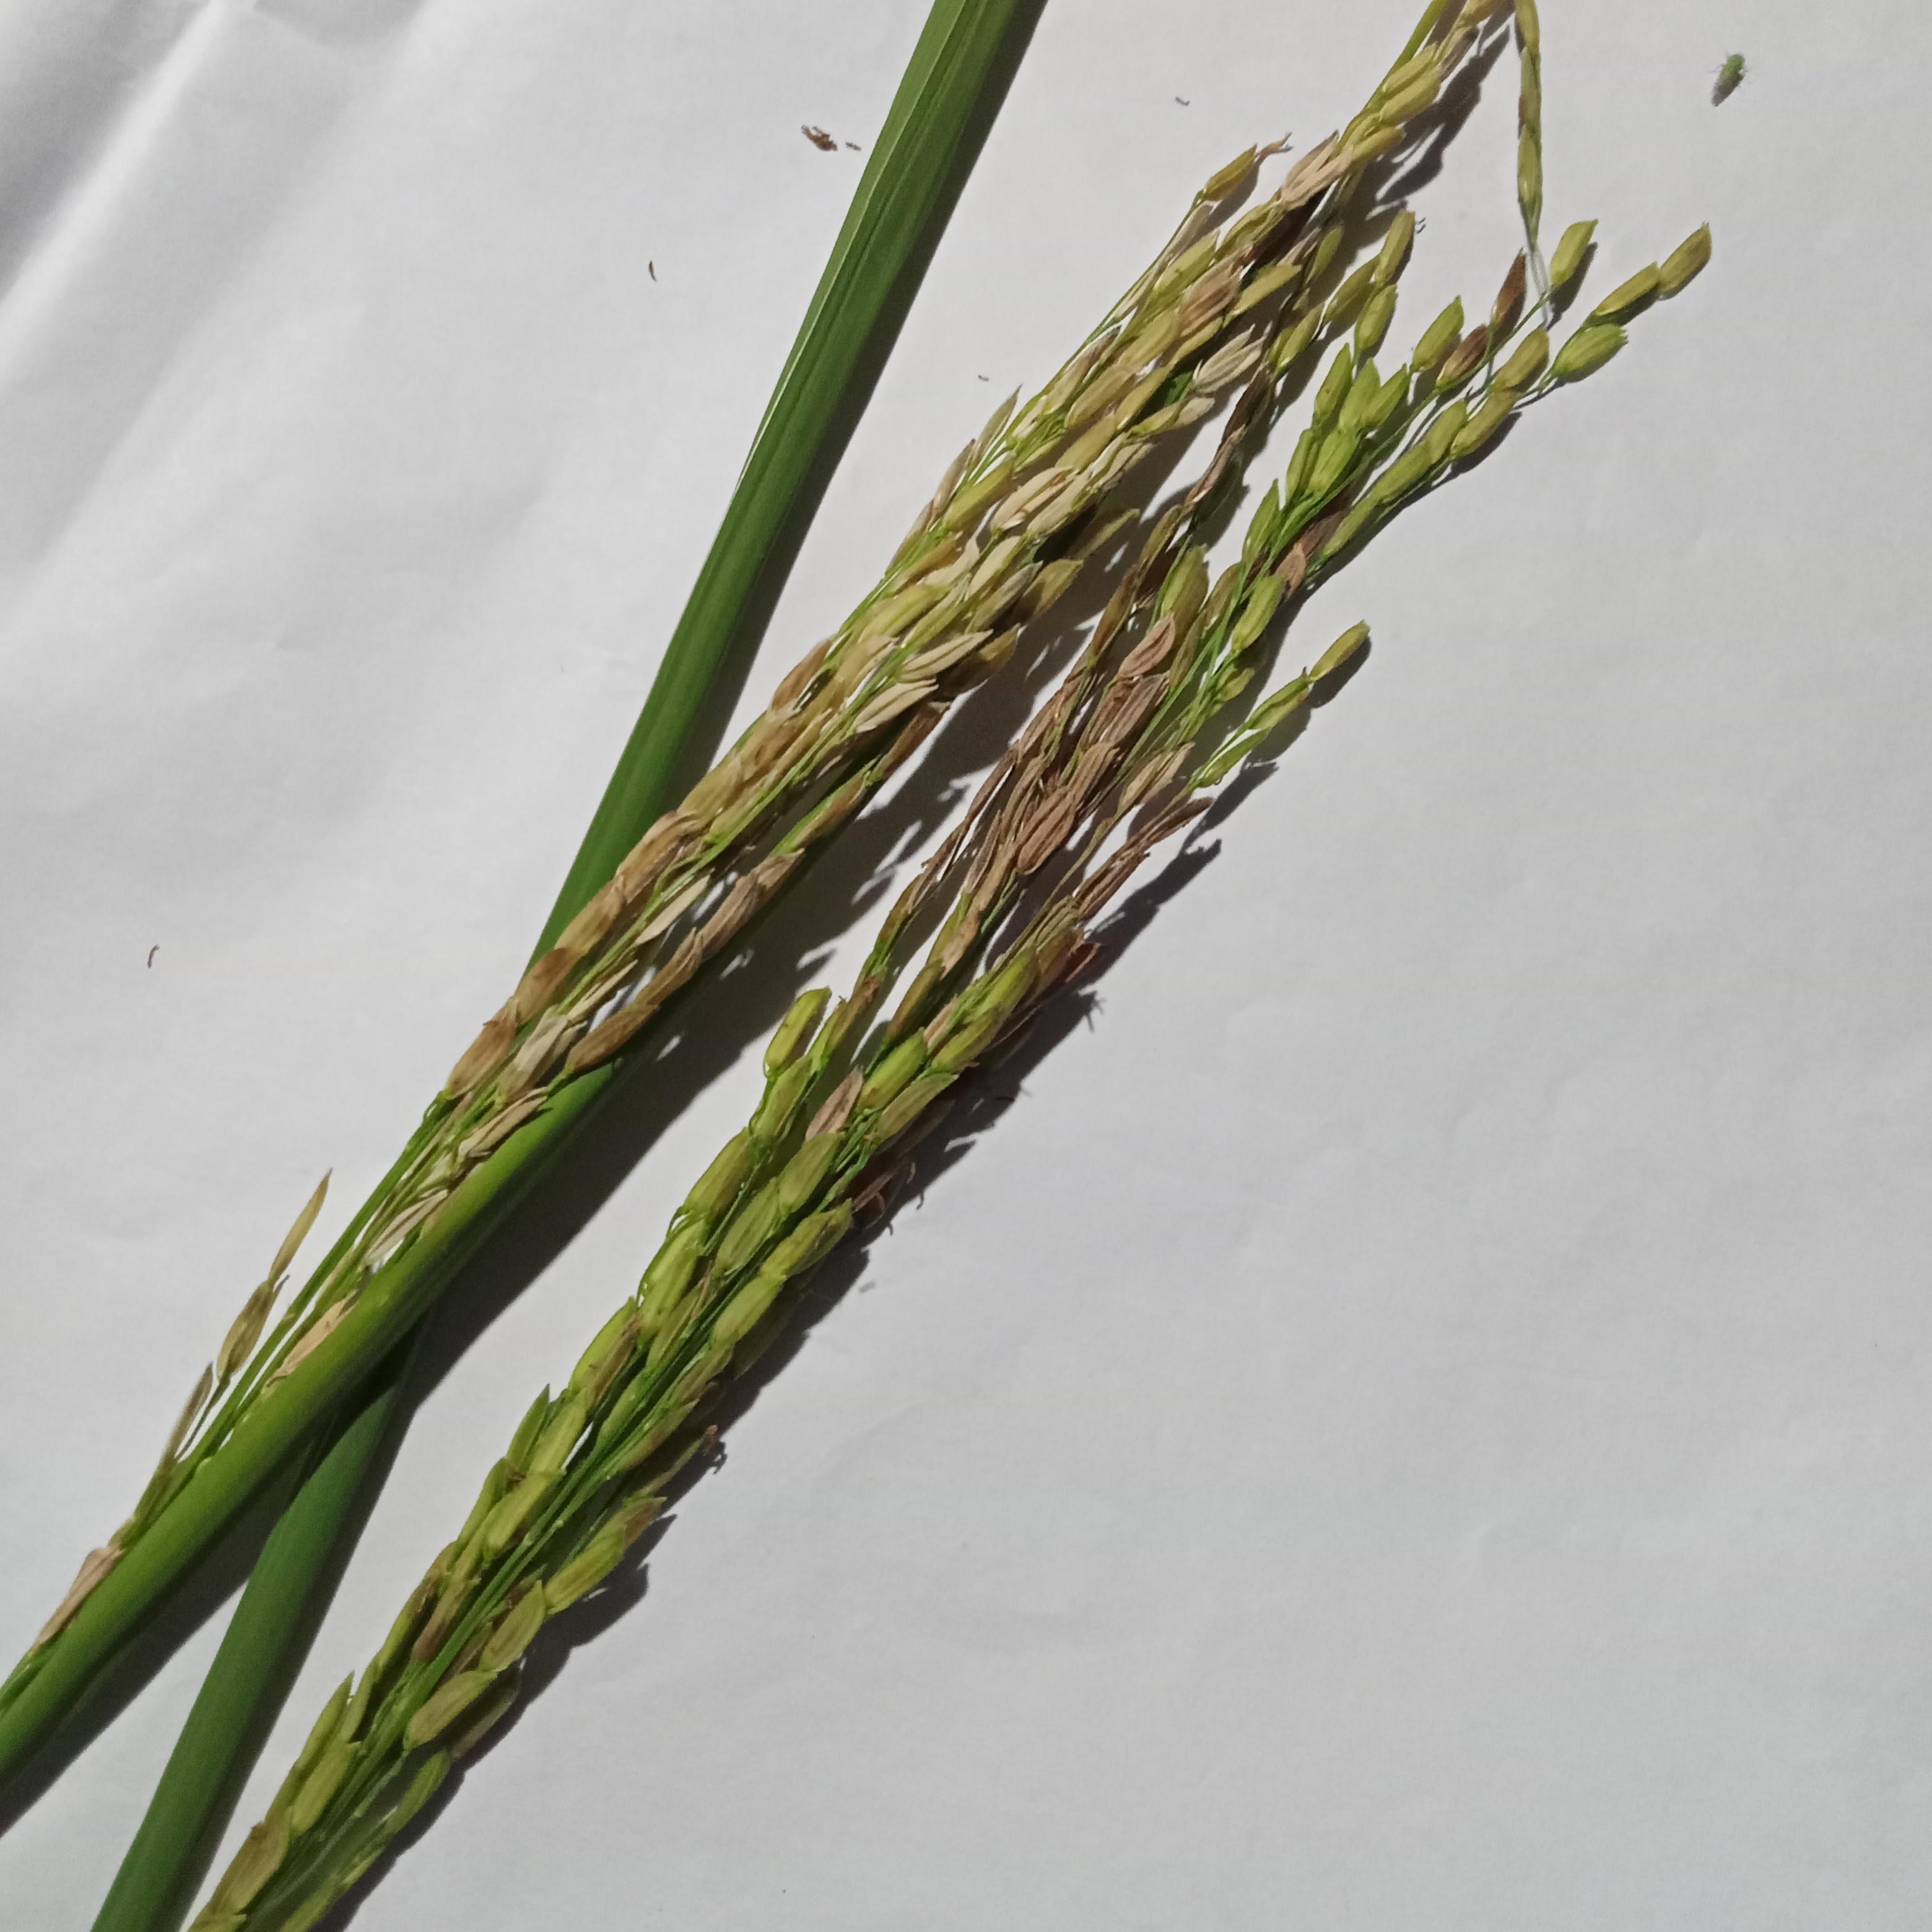
Label: Rice___Neck_Blast